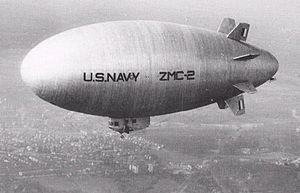
L'Alclad est une tôle d'alliage d'aluminium résistante à la corrosion formée à partir de couches d'aluminium de grande pureté en surface lié à un alliage d'aluminium de haute résistance mécanique au cœur du matériau. Ces tôles sont couramment utilisées par l'aéronautique.